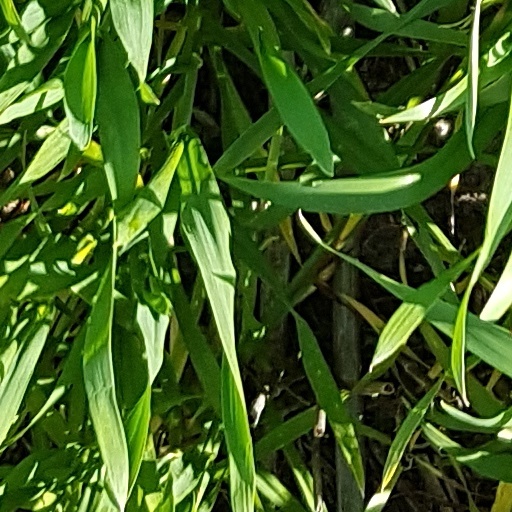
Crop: wheat